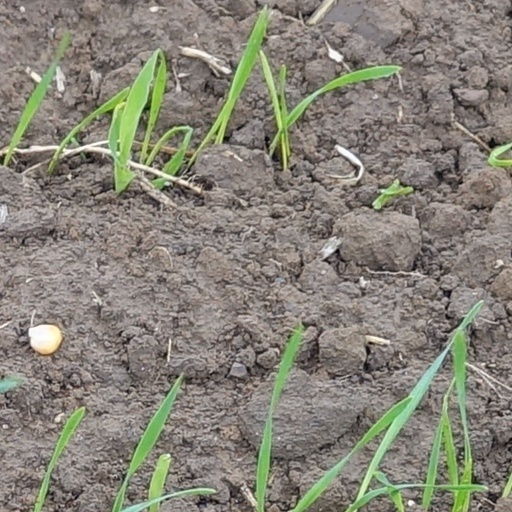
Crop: wheat